Nikki Fried

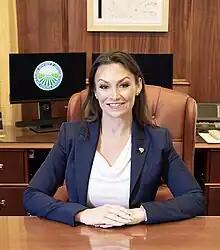
Fried's official portrait taken in 2019

Fried won the Democratic nomination for Florida commissioner of agriculture in 2018, easily defeating Jeff Porter, the mayor of Homestead and R. David Walker, an environmental activist, despite her primary opponents criticizing her for her past campaign contributions to Republicans.